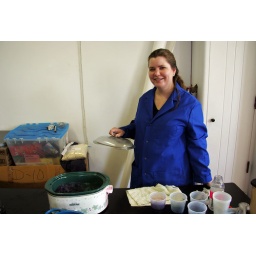
Here's Penny showing her green blue concoction cooking away in the crock pot